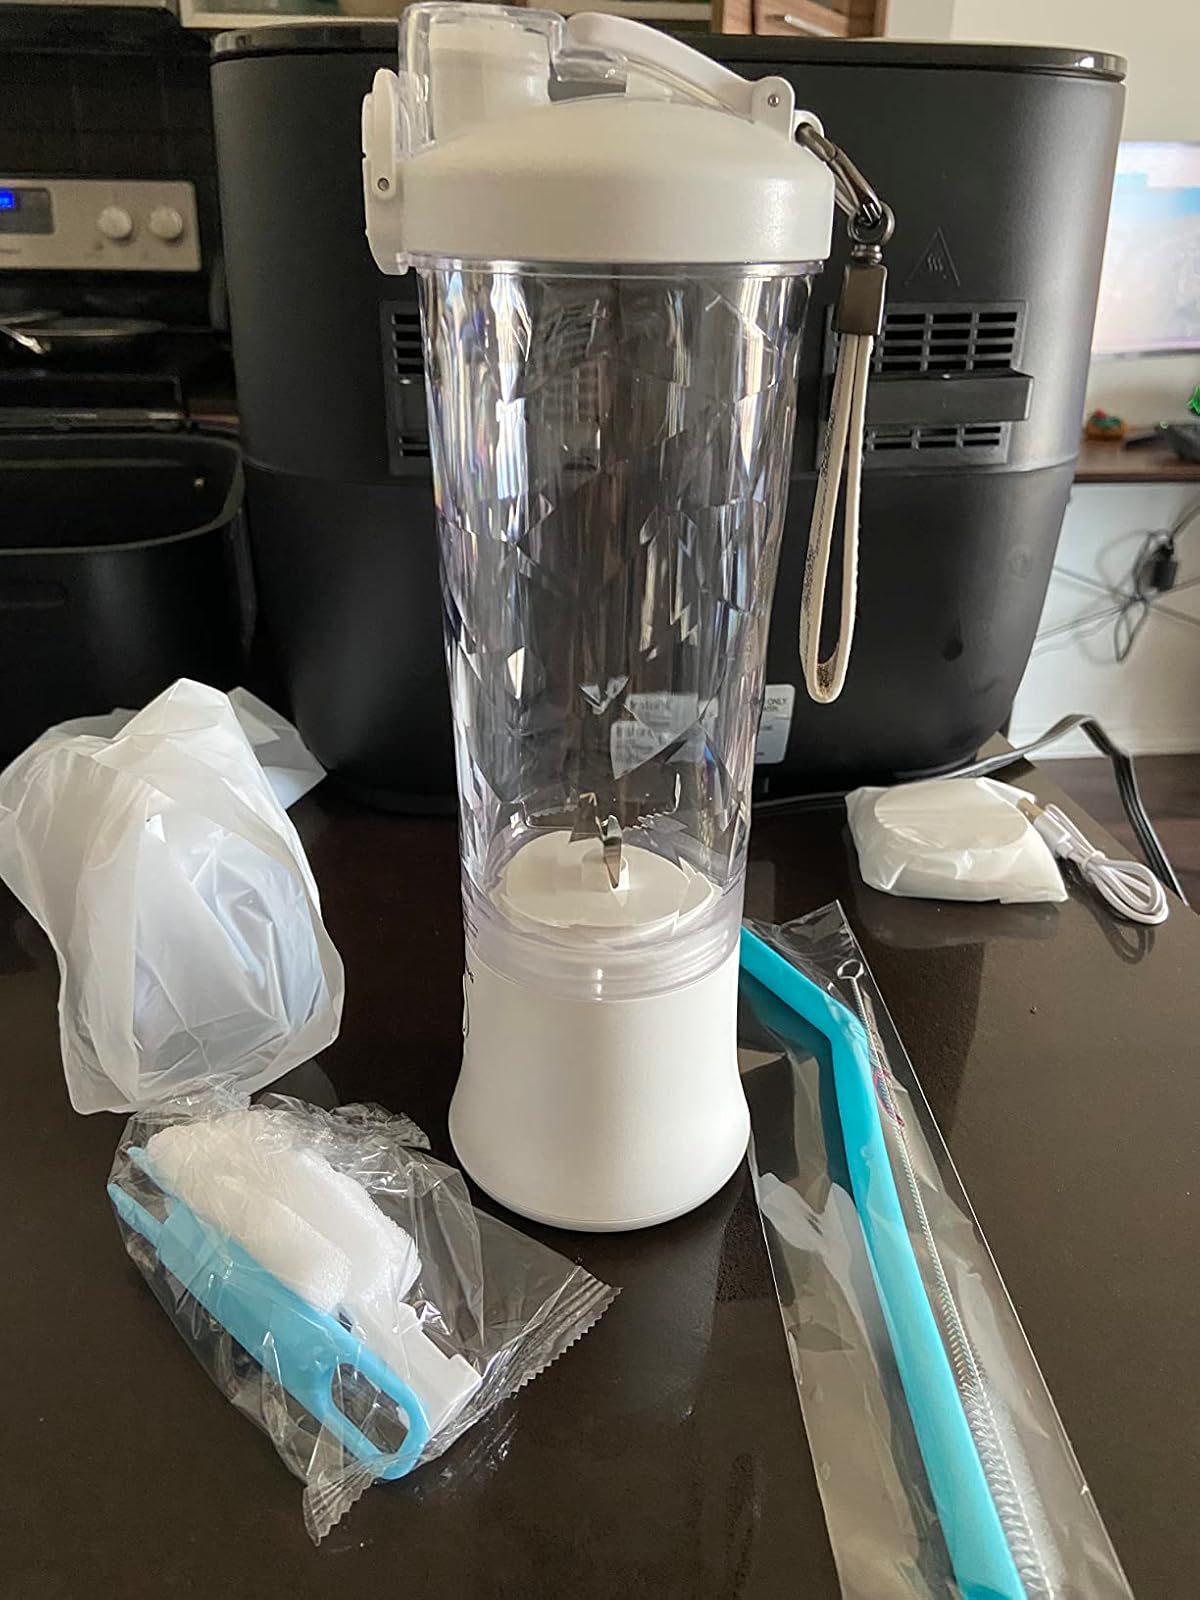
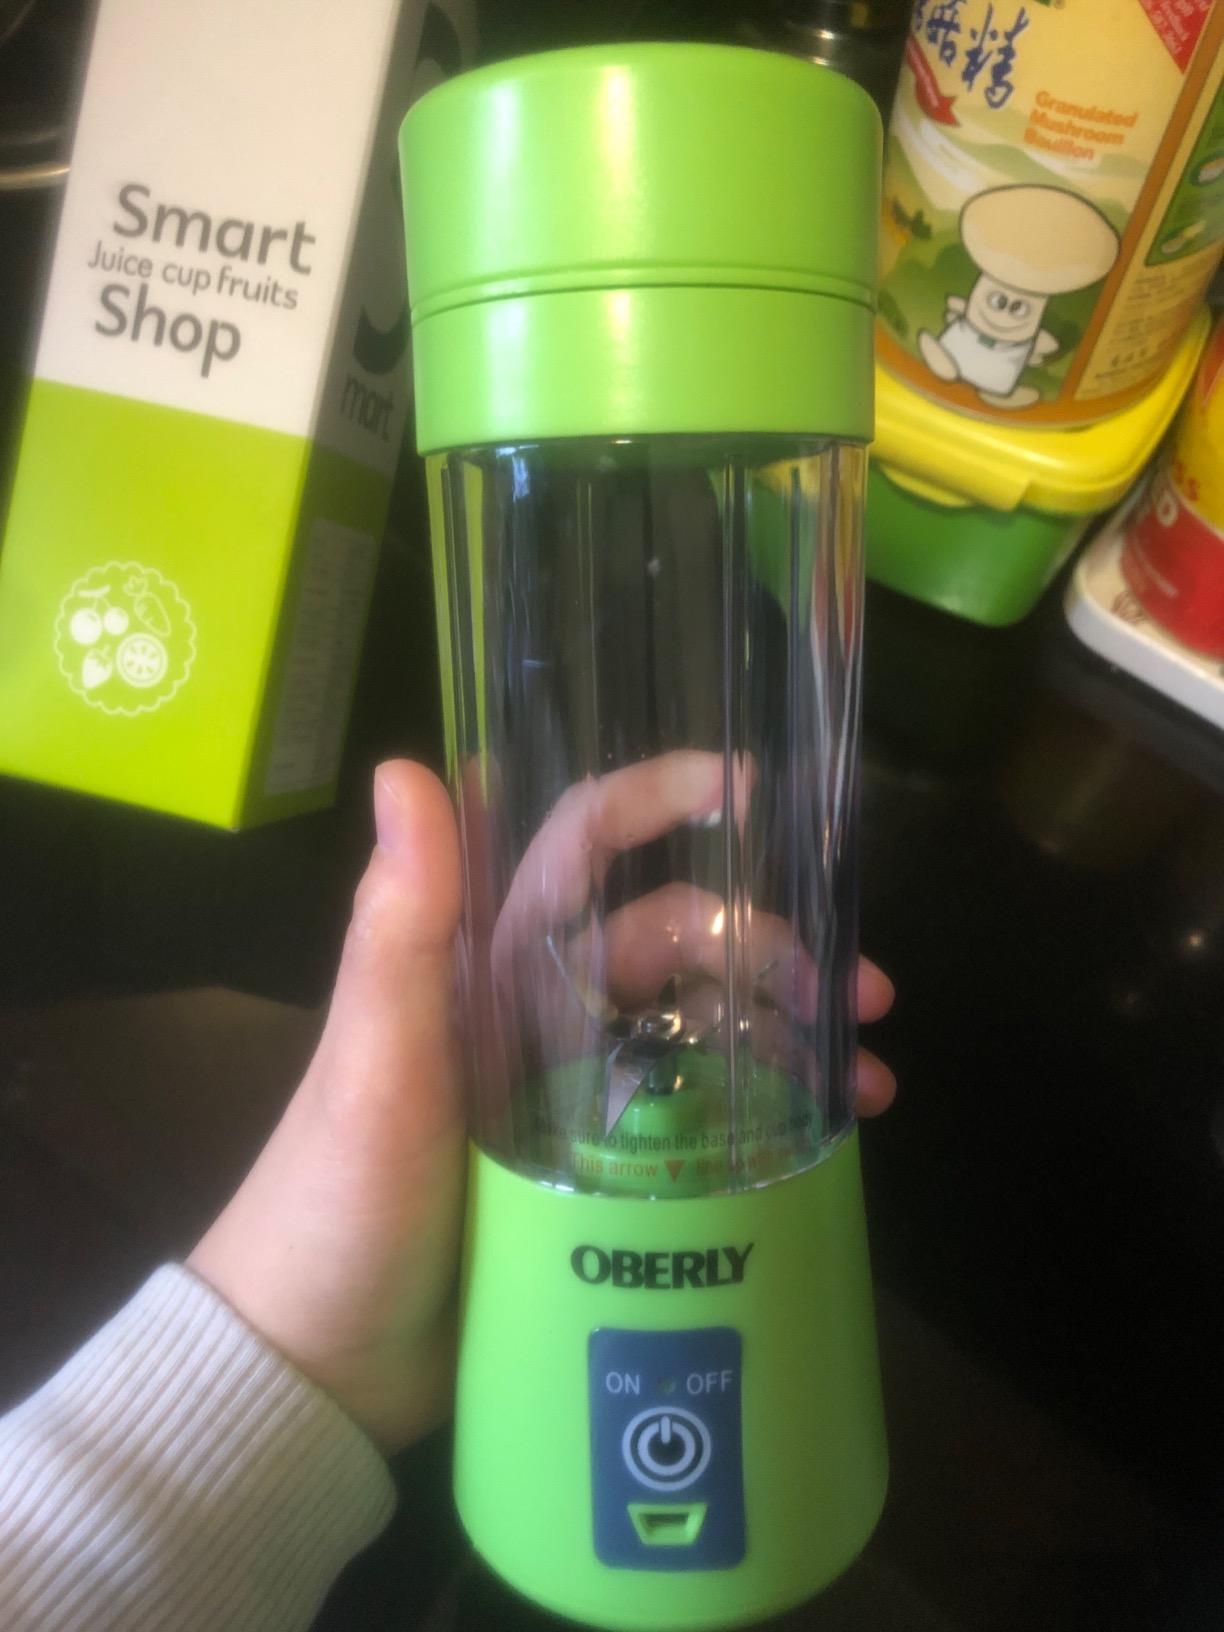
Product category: items_blender
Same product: no